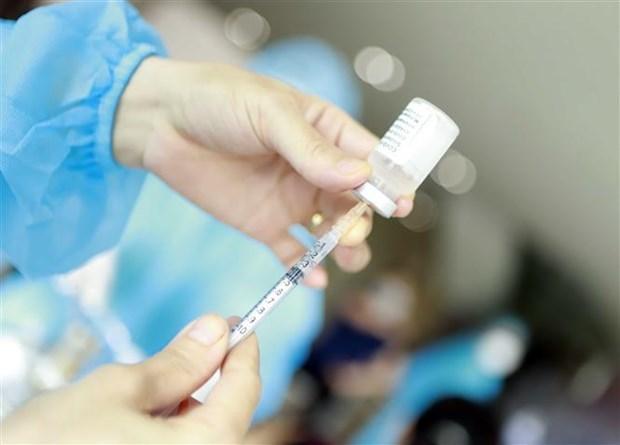
có một đôi bàn tay đang lấy thuốc từ chiếc lọ